Sangue Oculto

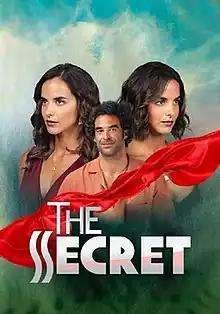
English poster for distribution

Sangue Oculto (English title: The Secret) is a Portuguese telenovela produced by SP Televisão and broadcast by SIC. It premiered on 19 September 2022. The telenovela is written by Sandra Santos with the collaboration of Pedro Barbosa da Silva, Andreia Vicente Martins, Joana Andrade, Manuel Mora Marques, Pedro Cavaleiro and Sara Cardoso. It stars Sara Matos, Sofia Alves, Luana Piovani, João Catarré, António Pedro Cerdeira, Maria João Pinho, Marcantónio Del Carlo, Mariana Pacheco and Cristóvão Campos.